Greta Scacchi

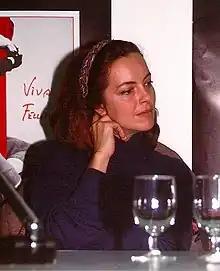
Scacchi in 2008

Greta Scacchi (born 18 February 1960) is an actress. Born in Italy to a British-Italian couple, she was raised in Britain and finally settled in Australia, becoming a naturalized citizen.